Sky position (RA, Dec in degrees): 168.21, 1.938
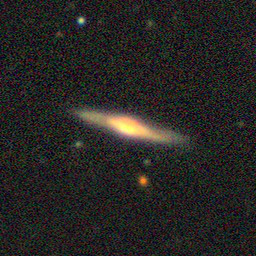
Galaxy morphology: Edge-on Galaxies with Bulge